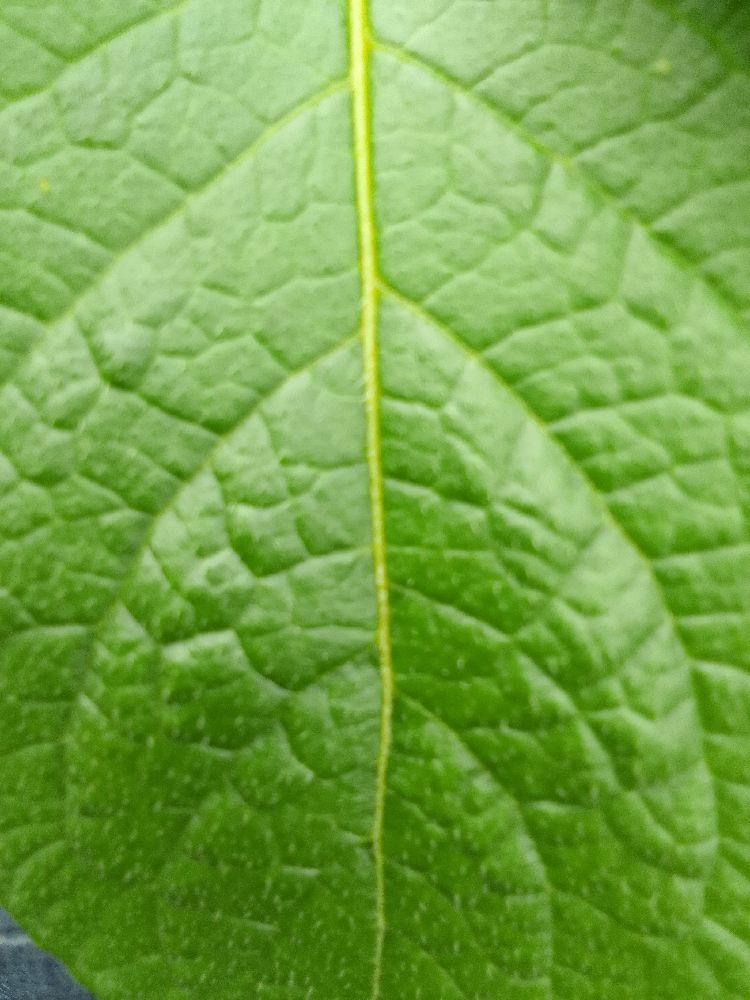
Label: Healthy